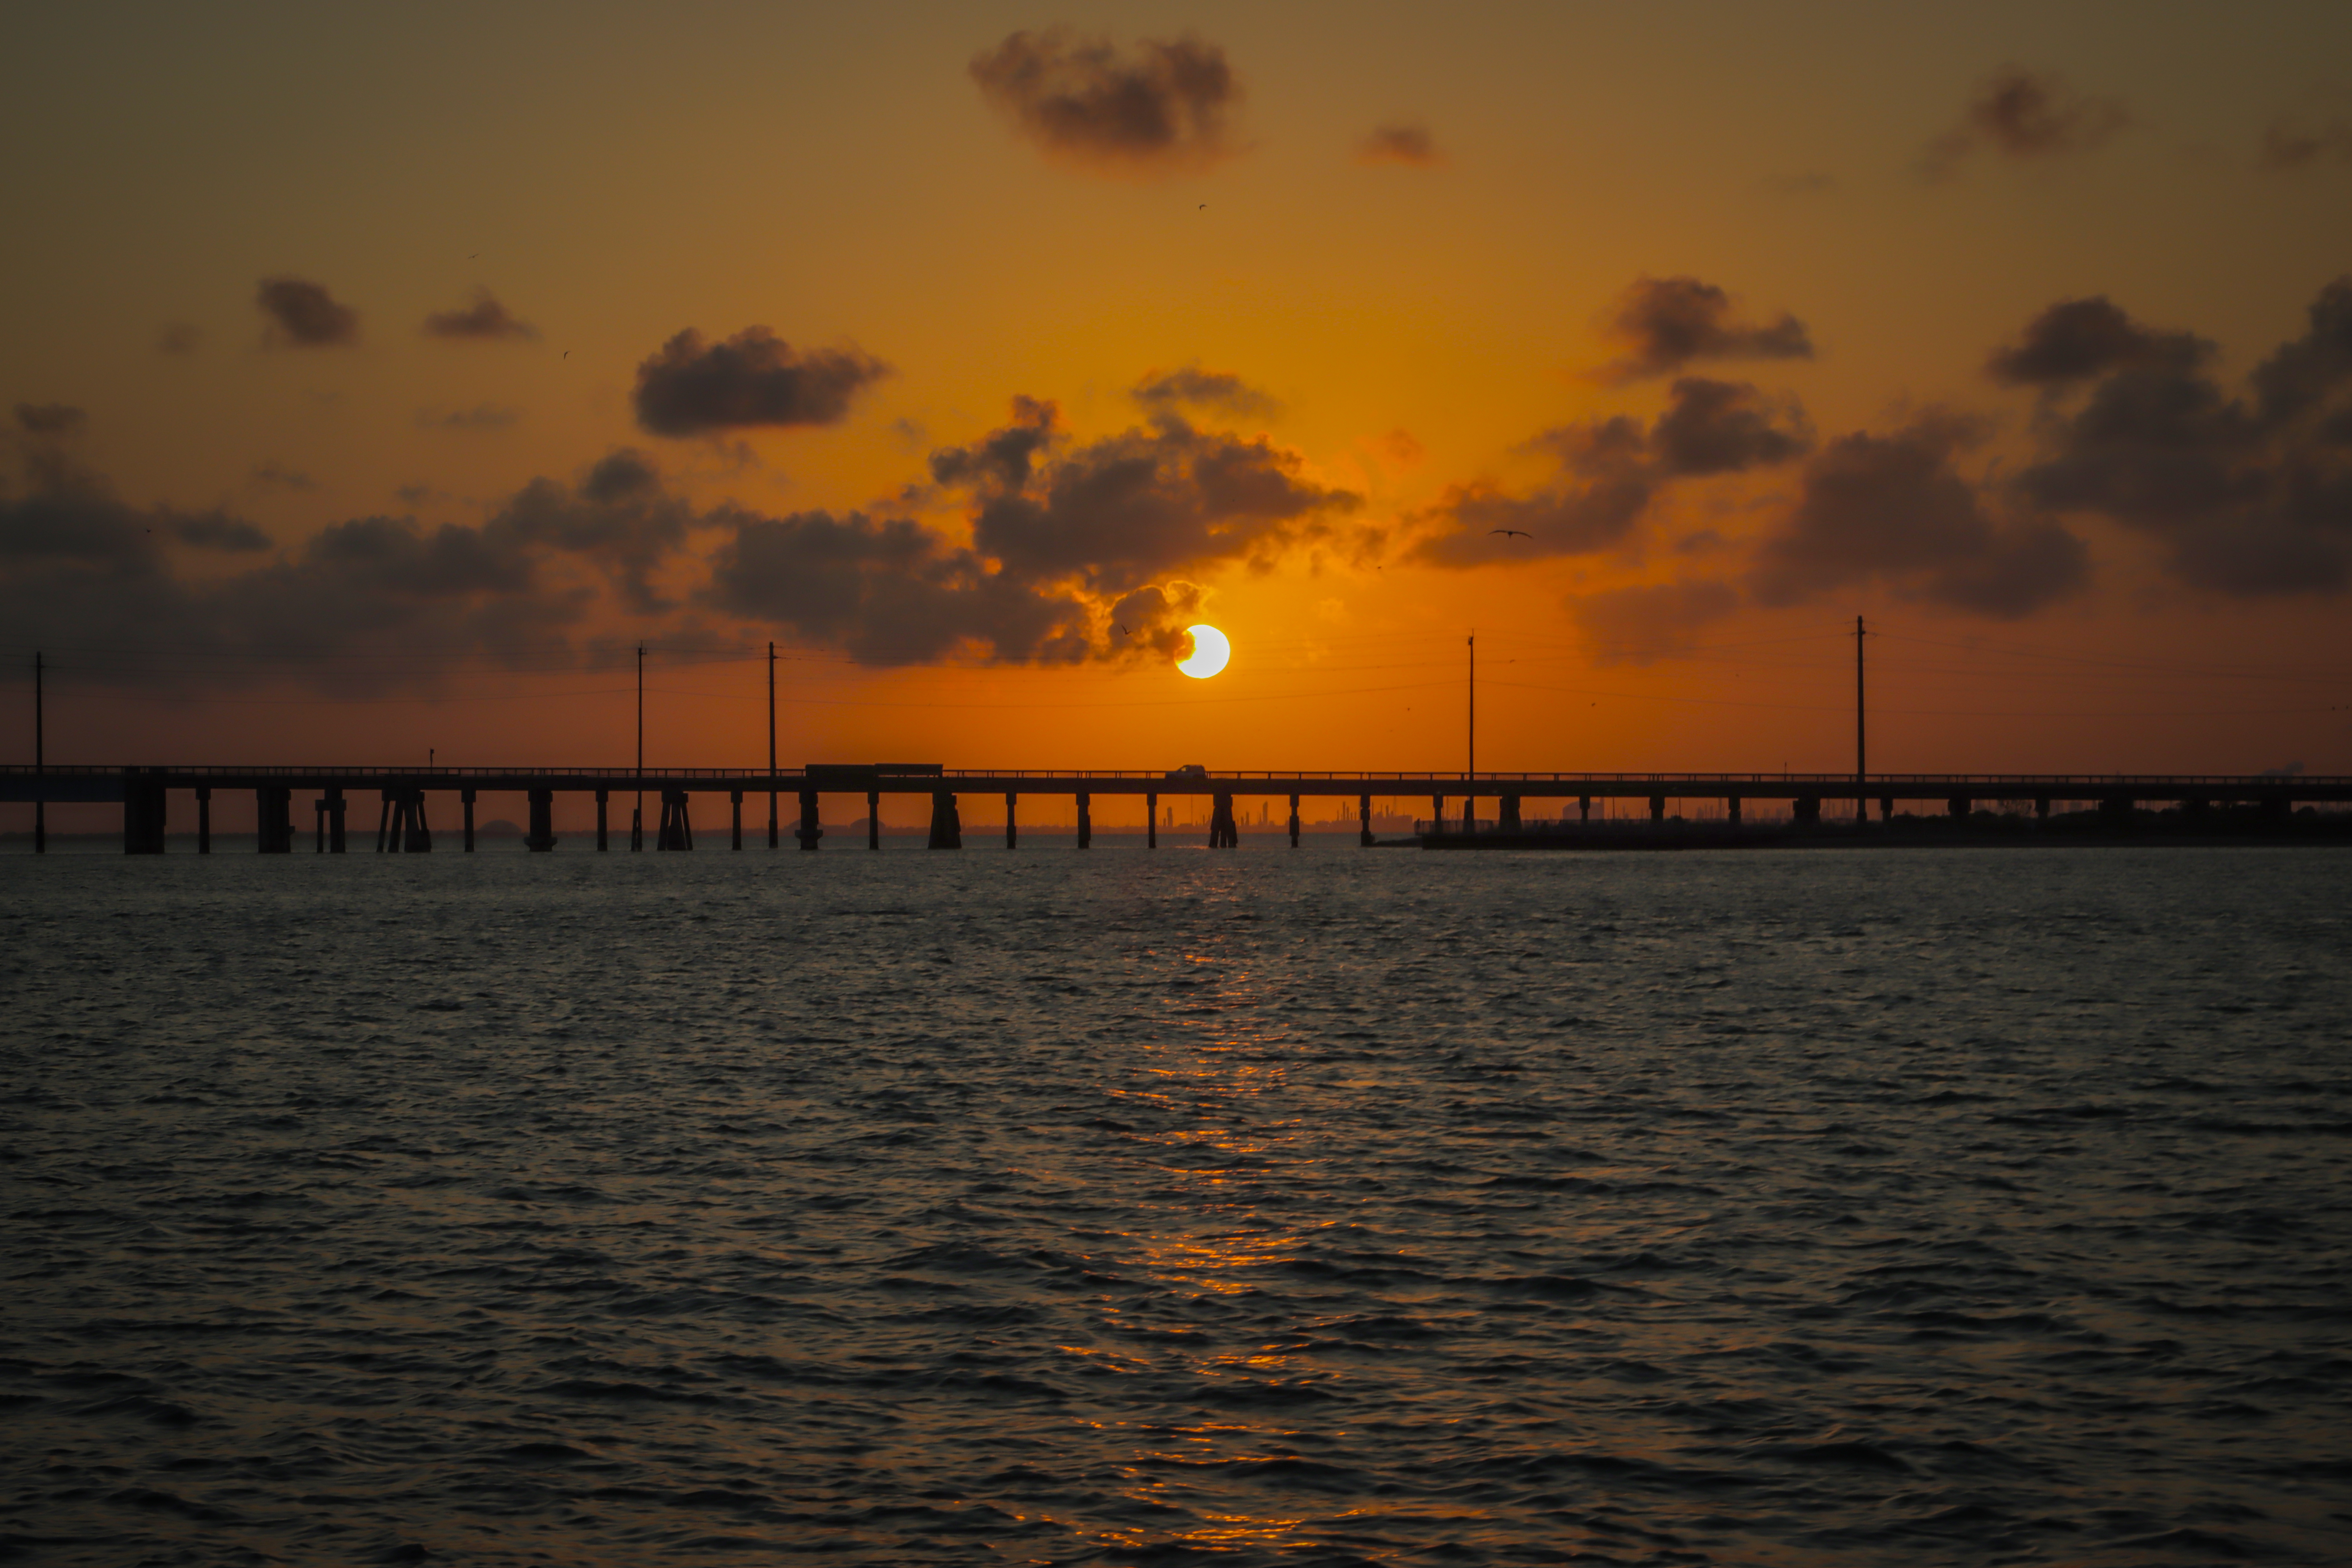
galveston, sunset, sky, clouds, water, bridge, cloud, afterglow, dusk, orange, red sky at morning, sunrise, sunlight, atmospheric phenomenon, astronomical object, horizon, tree, sun, lake, waterway, calm, landscape, beauty, dawn, dock, city, cumulus, ocean, reflection, evening, tropics, nonbuilding structure, channel, pier, wave, palm tree, sound, beam bridge, wind wave, fixed link, coast, arecales, night, sea, vacation, heat, inlet, reservoir, silhouette